Rowland Hill (MP)

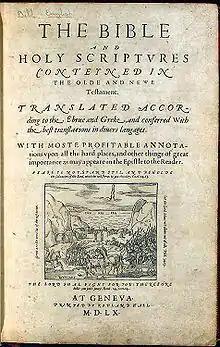
Frontispiece of the 1560 Geneva Bible, bearing Hill's name at the bottom as printer

Rowland Hill was born of an ancient Shropshire family (first recorded as 'de Hull' and 'de la Hull'), with connections to Court of Hill near Hope Bagot and Burford.